Wey Mocha

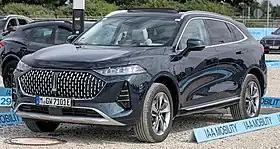
Wey Coffee 01 PHEV at the IAA 2021

The Wey Mocha is a mid-size luxury crossover SUV produced by Great Wall Motor under the premium brand, Wey.